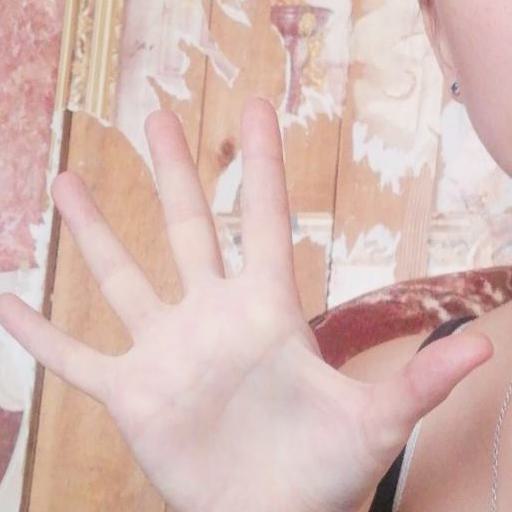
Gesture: palm